Ma Man-kei

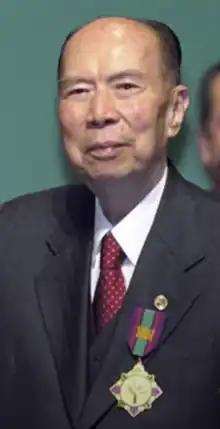
Ma Man-kei

Ma Man-kei (October 1919 – May 26, 2014) was a Chinese-Macau businessman, tycoon, entrepreneur and politician. A strong supporter of the Chinese Communist Party, Ma was a proponent of the transfer of sovereignty over Macau from Portugal to the People's Republic of China, which took place in 1999. Ma was vice chairman of the Chinese People's Political Consultative Conference's (CPPCC) eighth, ninth, tenth and eleventh sessions, beginning in 1993.